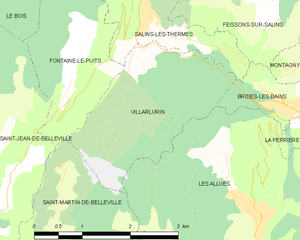
Carte des communes françaises Villarlurin